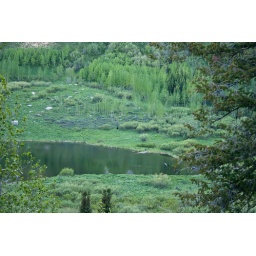
we saw a bear across the river in the far distance